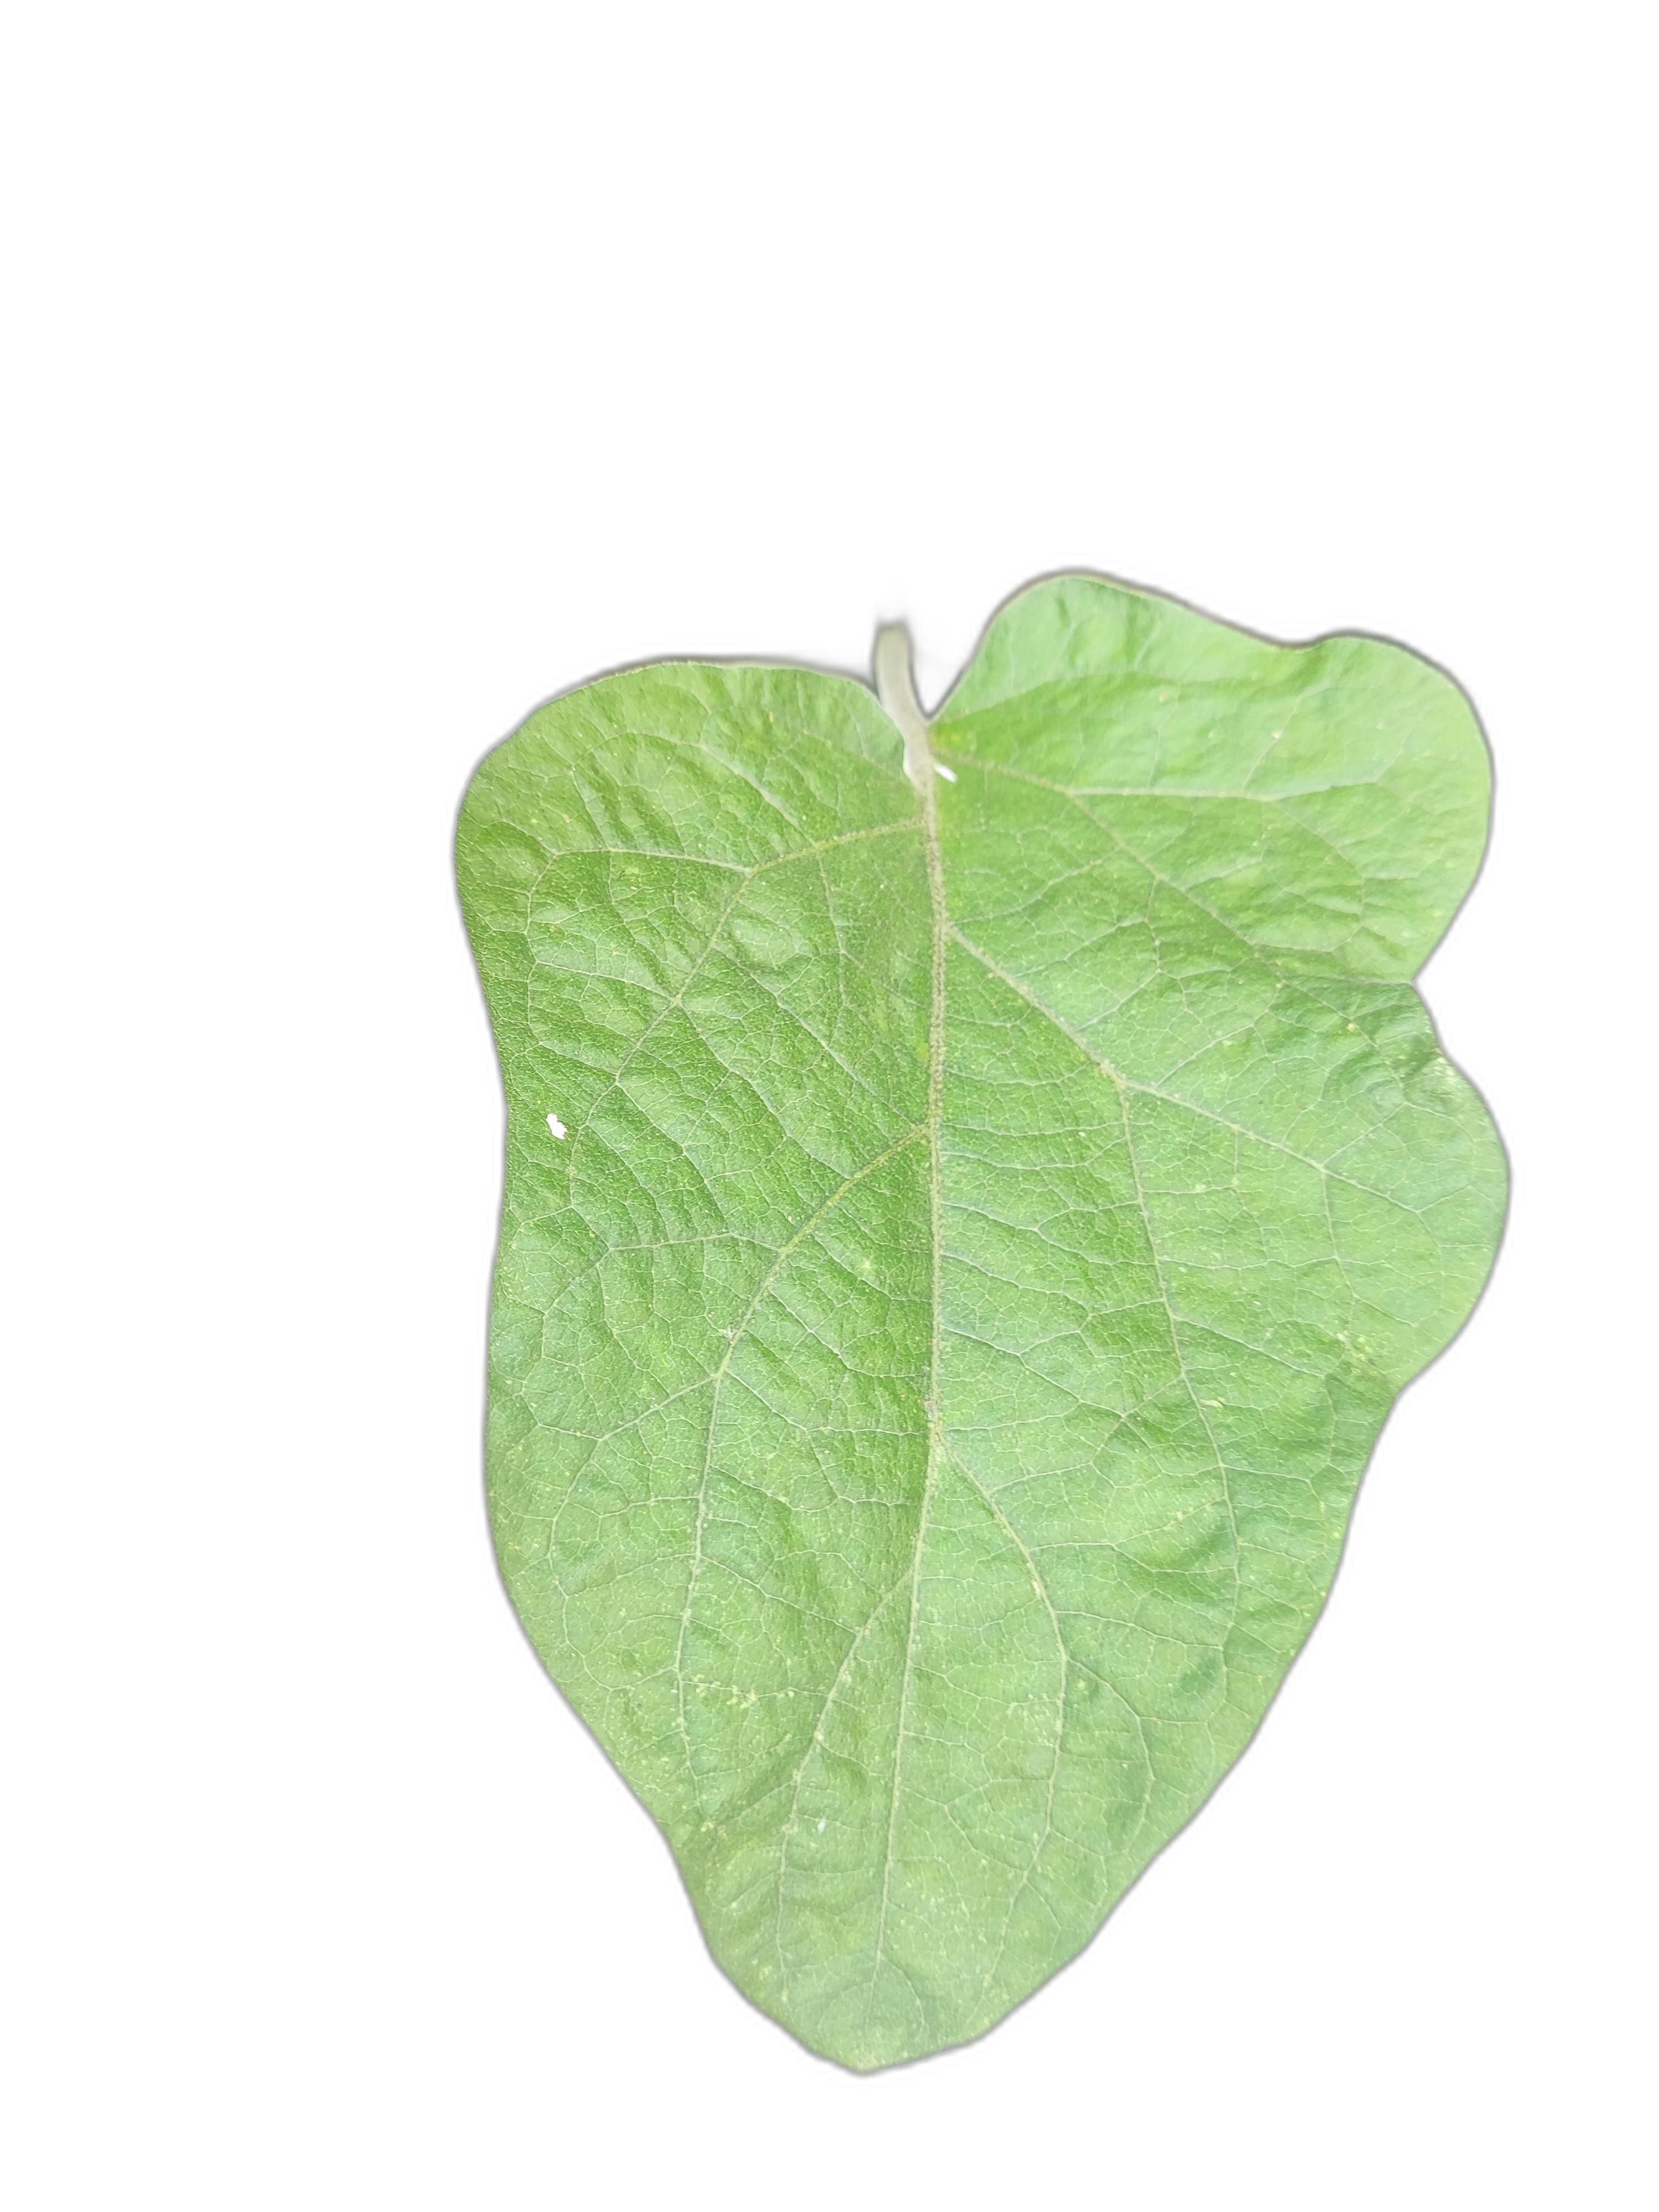
Label: Healthy Leaf